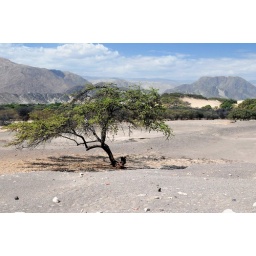
Nazca region,  the river bed in the background